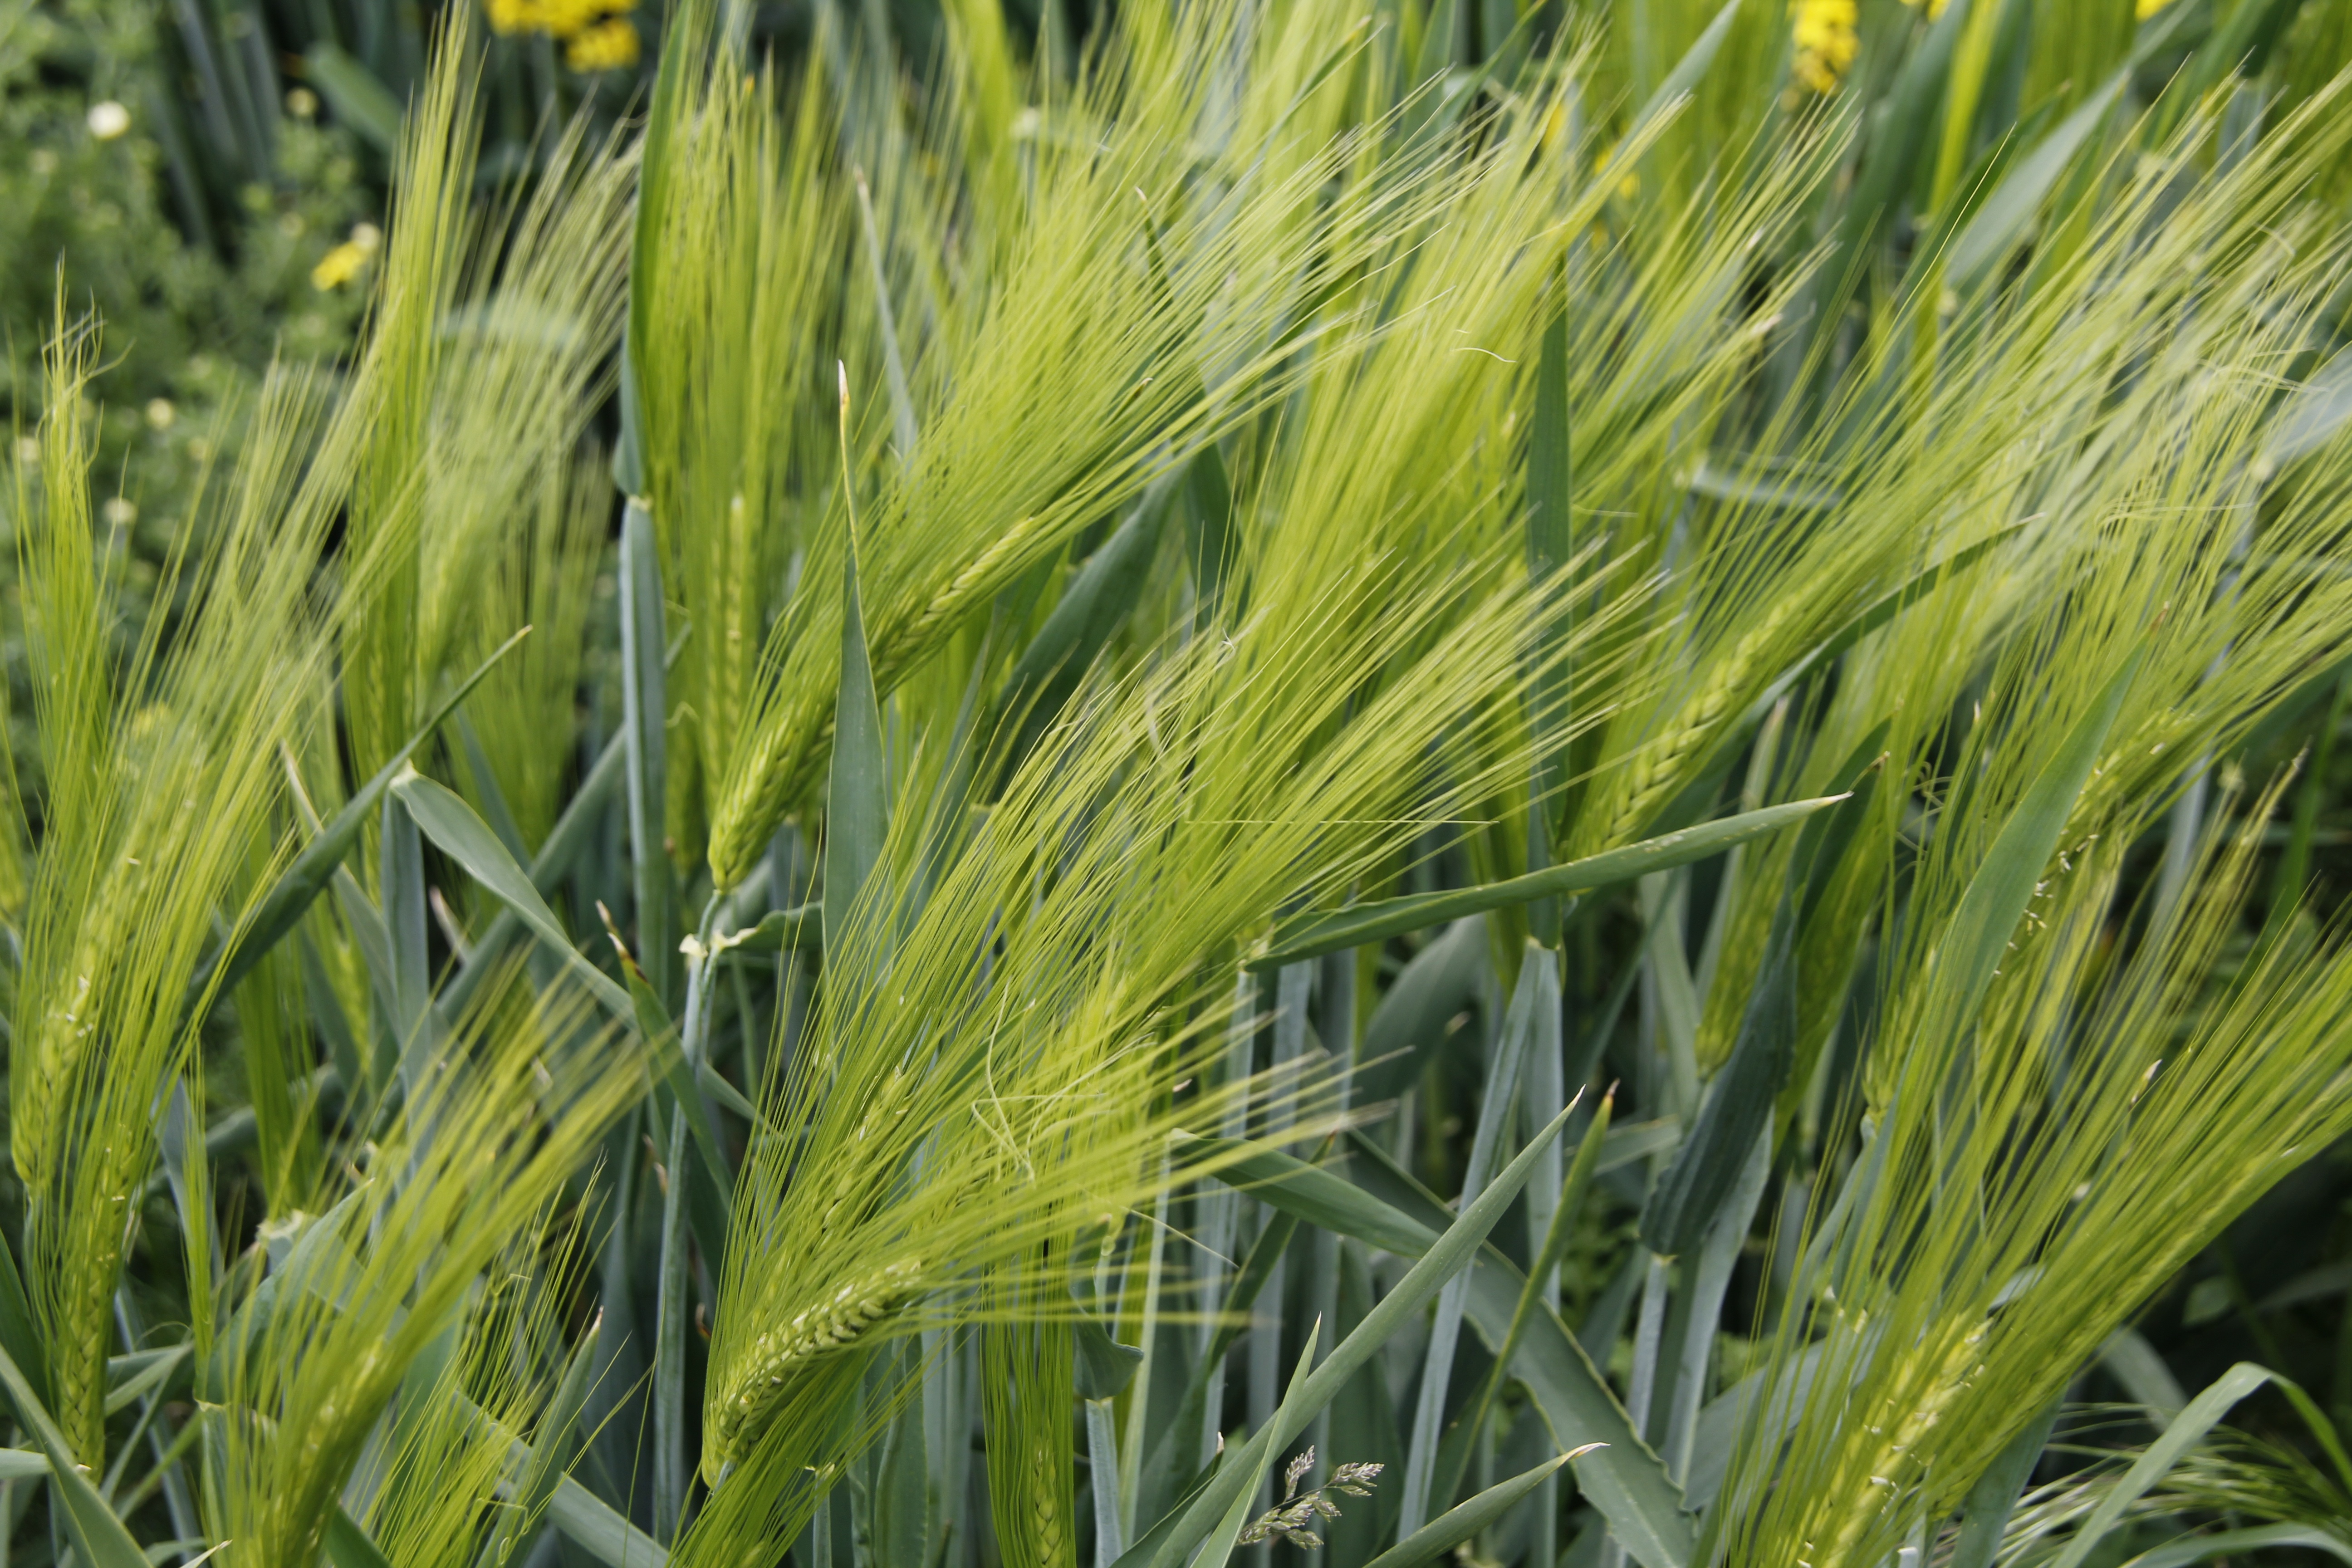
nature, grass, plant, field, barley, wheat, food, green, crop, agriculture, movement, cereal, rye, paddy field, flowering plant, commodity, emmer, triticale, hordeum, grass family, plant stem, land plant, food grain, einkorn wheat